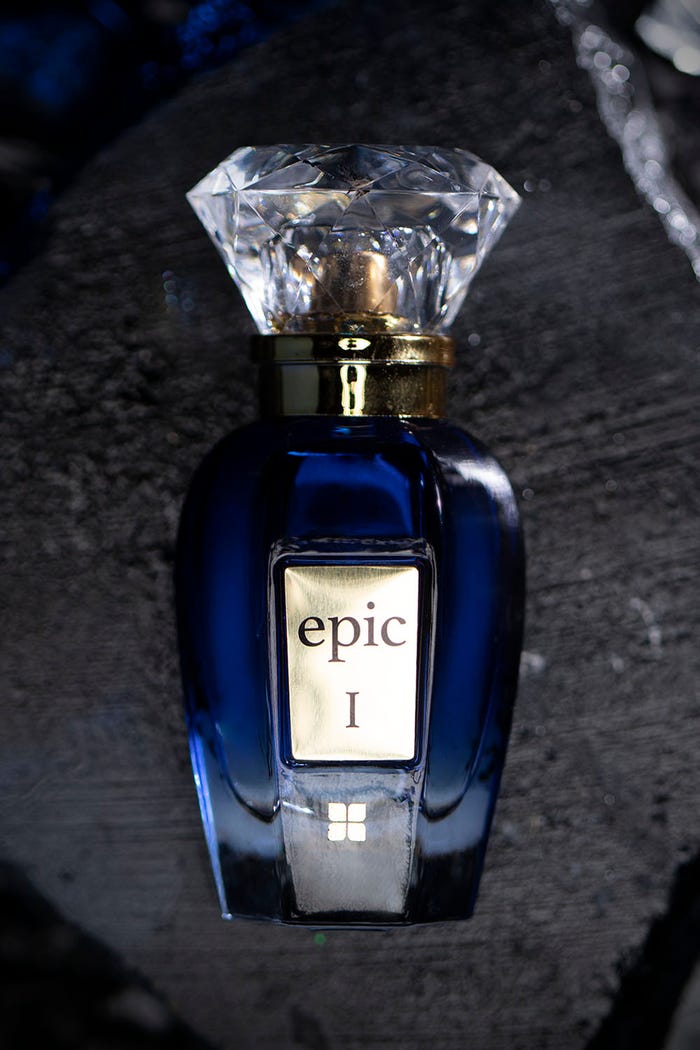
blue epic perfume